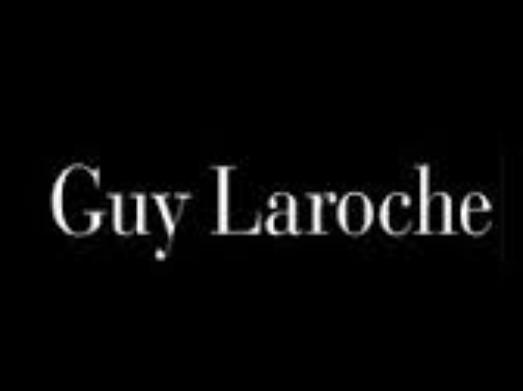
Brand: Guy Laroche
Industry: Clothes